Leustach IV Rátót

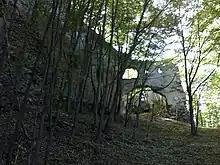
The ruins of Schwarzenbach Castle in Austria. Leustach Rátót served as its castellan in 1337, when the fort temporarily became part of Hungary for decades

Leustach IV was born into the influential and prestigious "gens" (clan) Rátót, as the son of Roland II, who served as Palatine of Hungary at the turn of the 13th and 14th centuries. He had three brothers. The eldest one, Desiderius II was the ancestor of the Jolsvai (previously Gedei) noble family, which became extinct in 1427. His another brother Roland III preceded him as "ispán" of two counties in Western Hungary. The third brother, Stephen III was mentioned only once in 1321.